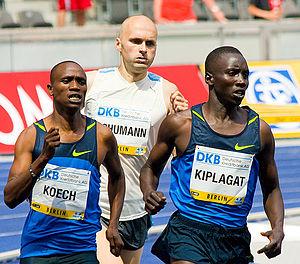
Nils Schumann, né le 20 mai 1978 à Bad Frankenhausen, est un athlète allemand, spécialiste du 800 mètres.